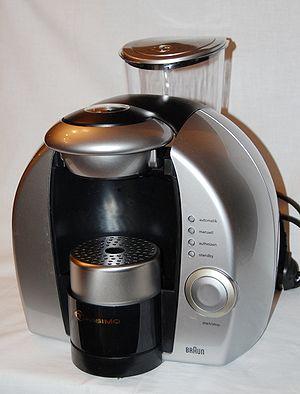
Tassimo est une marque du groupe américain Mondelēz International.